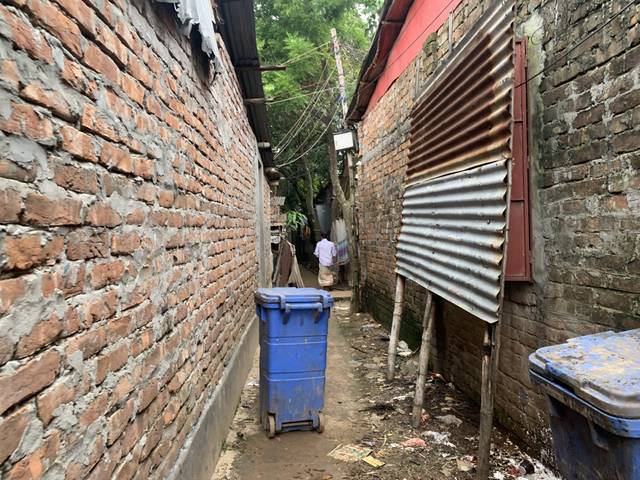
Region: Bangladesh
Coordinates: 23.828, 90.38